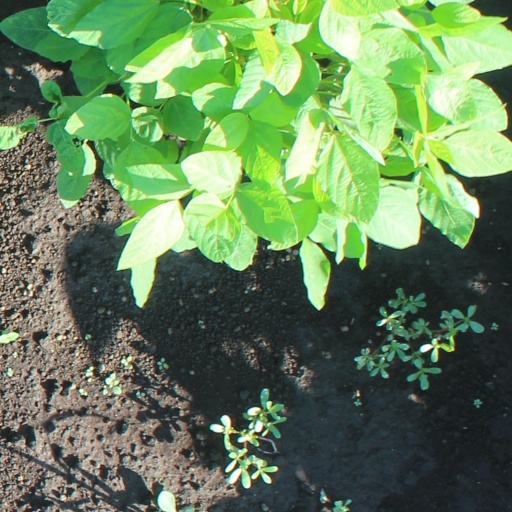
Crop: soybean